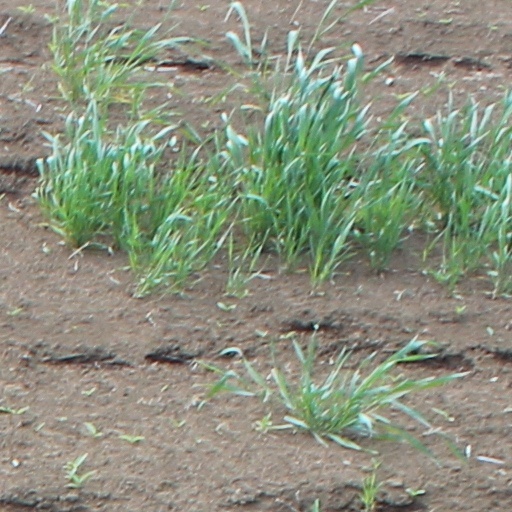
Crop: wheat